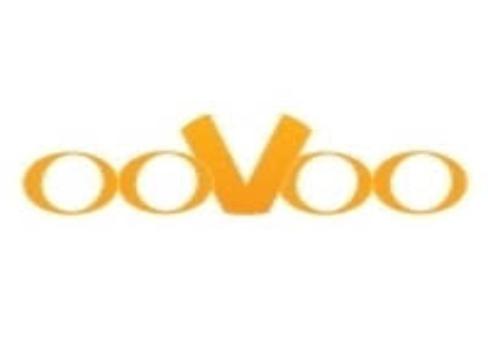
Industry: Others